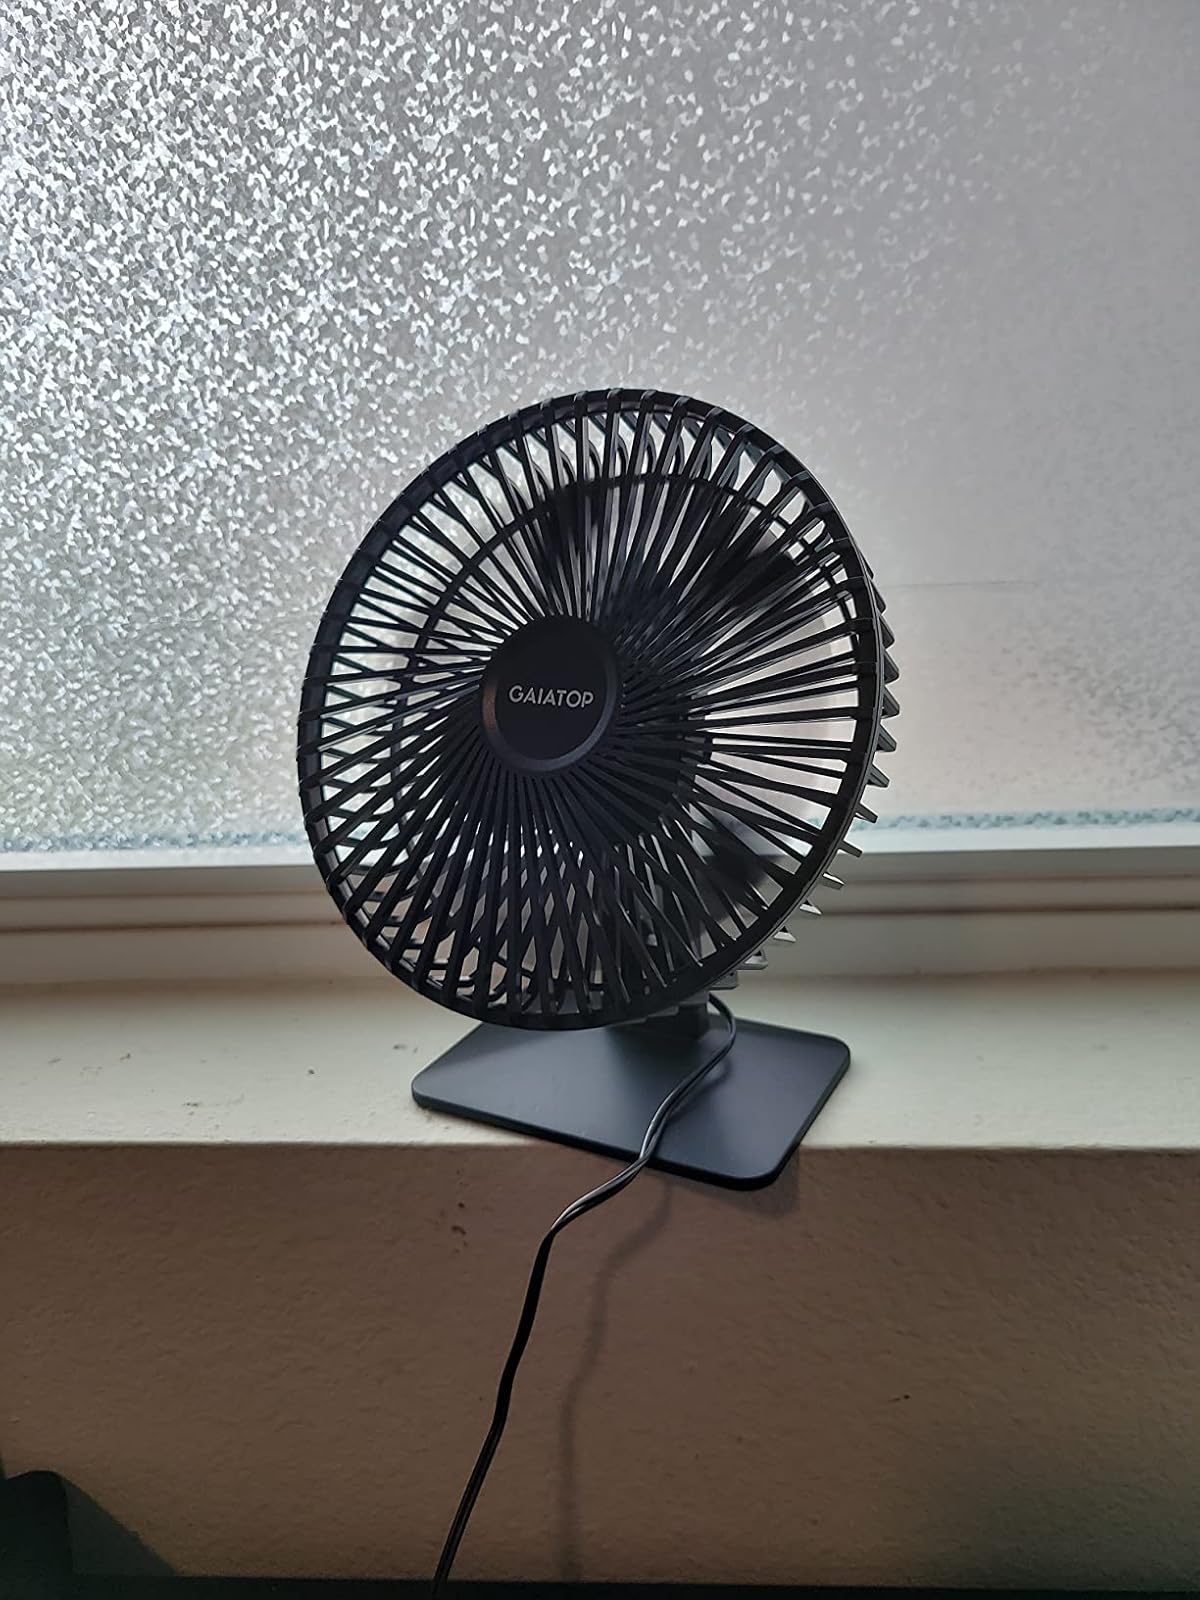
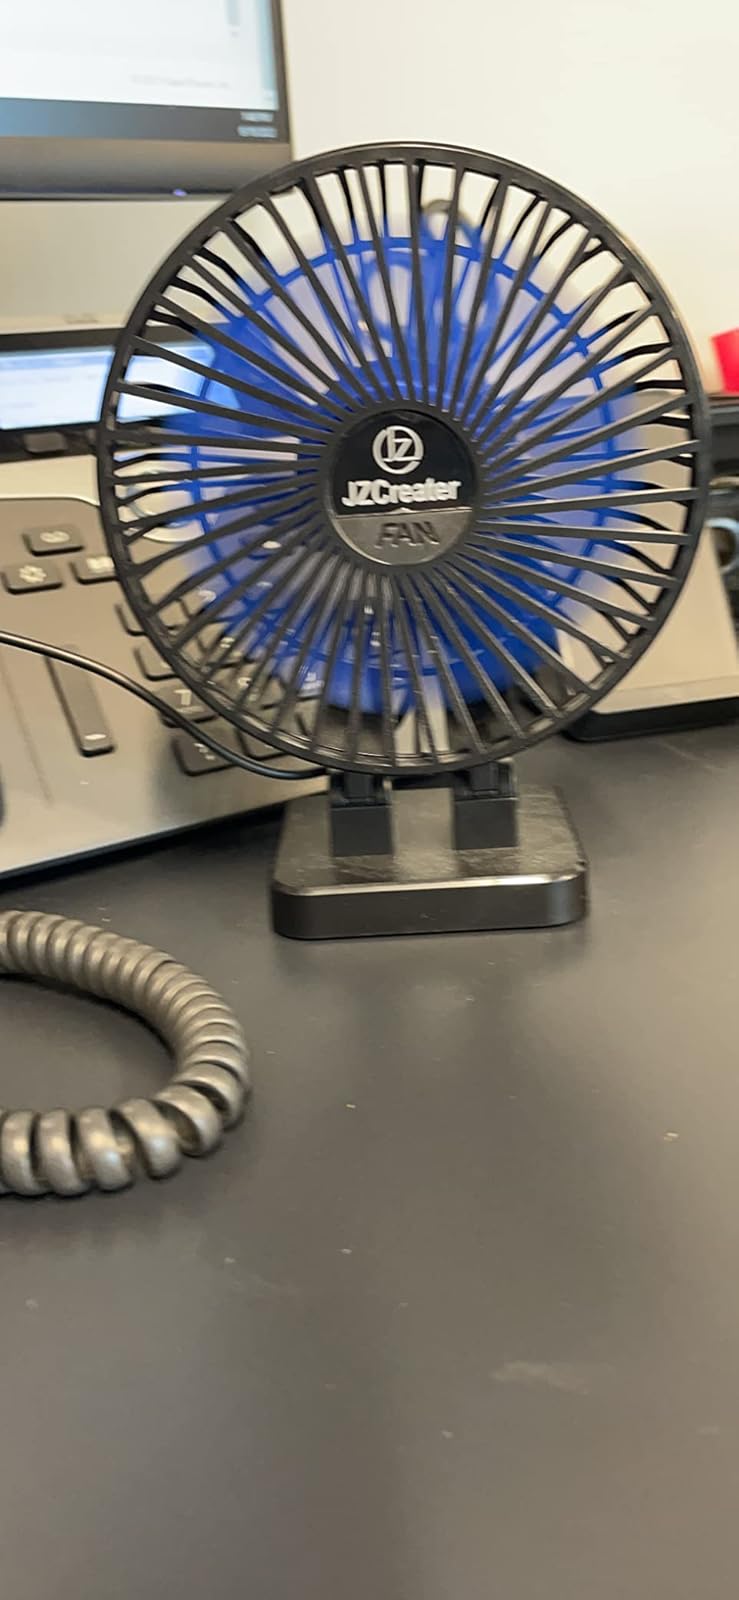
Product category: fan
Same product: no